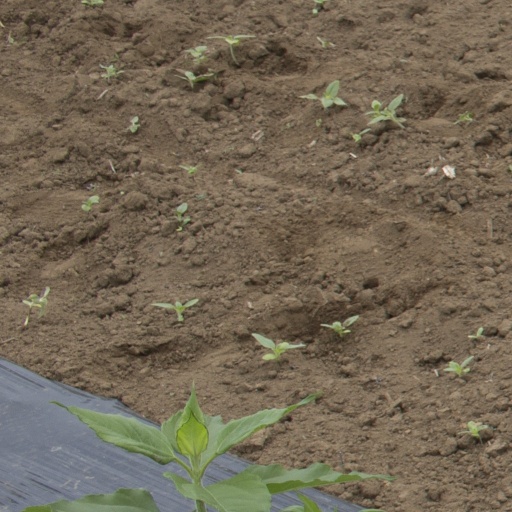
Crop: Jerusalem artichoke